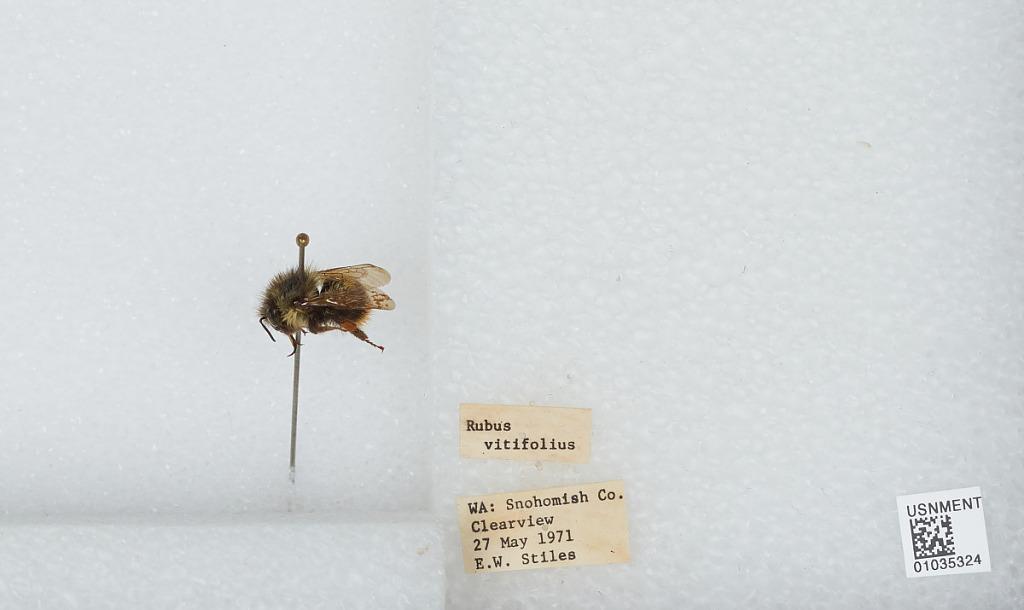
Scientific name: Bombus (Pyrobombus) mixtus Cresson
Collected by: E. Stiles
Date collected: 1971-5-27
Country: United States
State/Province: Washington
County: Snohomish
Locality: Clearview
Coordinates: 47.8292, -122.145